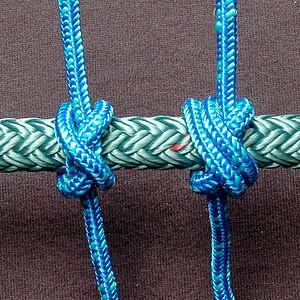
Le nœud constricteur est un nœud de fort serrage, d'où son nom en référence au Boa constrictor. Il est très proche du nœud de cabestan mais permet une fixation plus pérenne. Il peut être simple, doublé voir triplé.